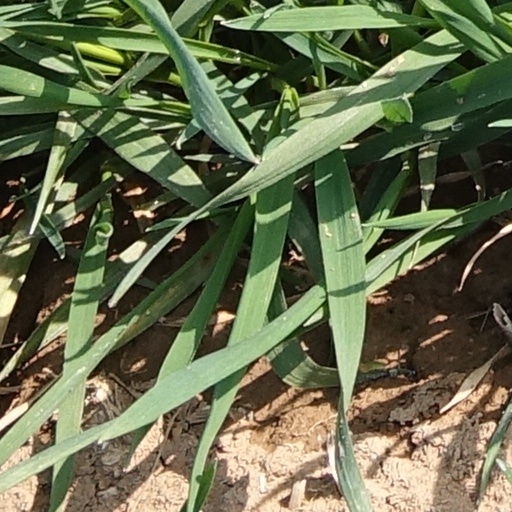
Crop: wheat